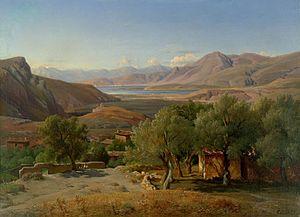
Vue du village grec de Chryso, près de Delphes, non loin du golfe de Corinthe, en Grèce. Huile sur papier. 43 x 59 cm. En bas apparaît une signature en noir
Crissa ou Cirrha est une ancienne ville de Phocide fondée par les Crétois. Elle est mentionnée pour la première fois par Homère dans le Catalogue des vaisseaux de l'Iliade. Elle fut rasée par les Grecs formés en alliance lors de la première guerre sacrée. L'enjeu de cette guerre était le contrôle de Delphes, d'où les Crétois avaient été expulsés progressivement, sans doute à la suite des invasions doriennes. Il leur restait Crissa et les Héraclides ne le supportaient pas. Le dieu Apollon supplante définitivement la déesse crétoise. La tradition et les poètes dont Pindare affirment qu'Apollon a chassé Thémis de Delphes, pour y instituer son propre Oracle. Au nord des ruines se trouve le village de Chrisso.